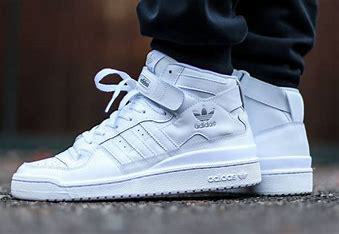
Brand: adidas
Model: originals Adidas Originals Forum